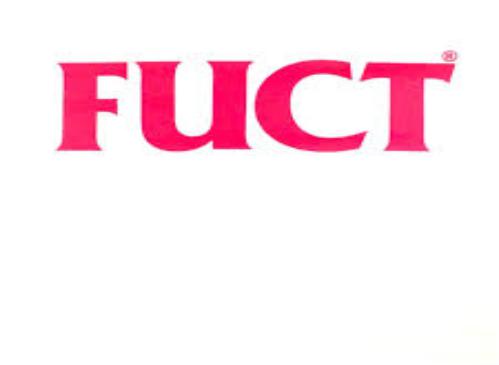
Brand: FUCT
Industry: Clothes